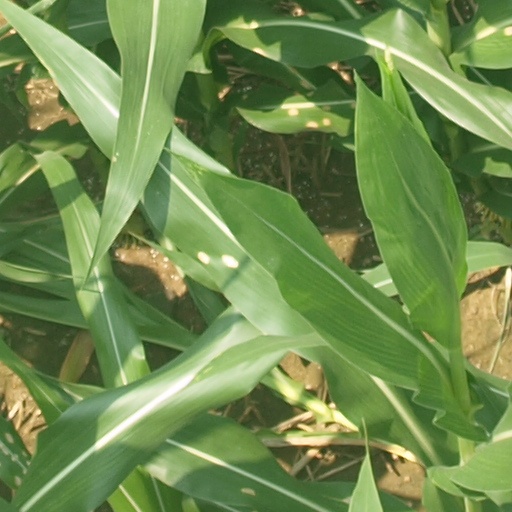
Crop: maize; corn